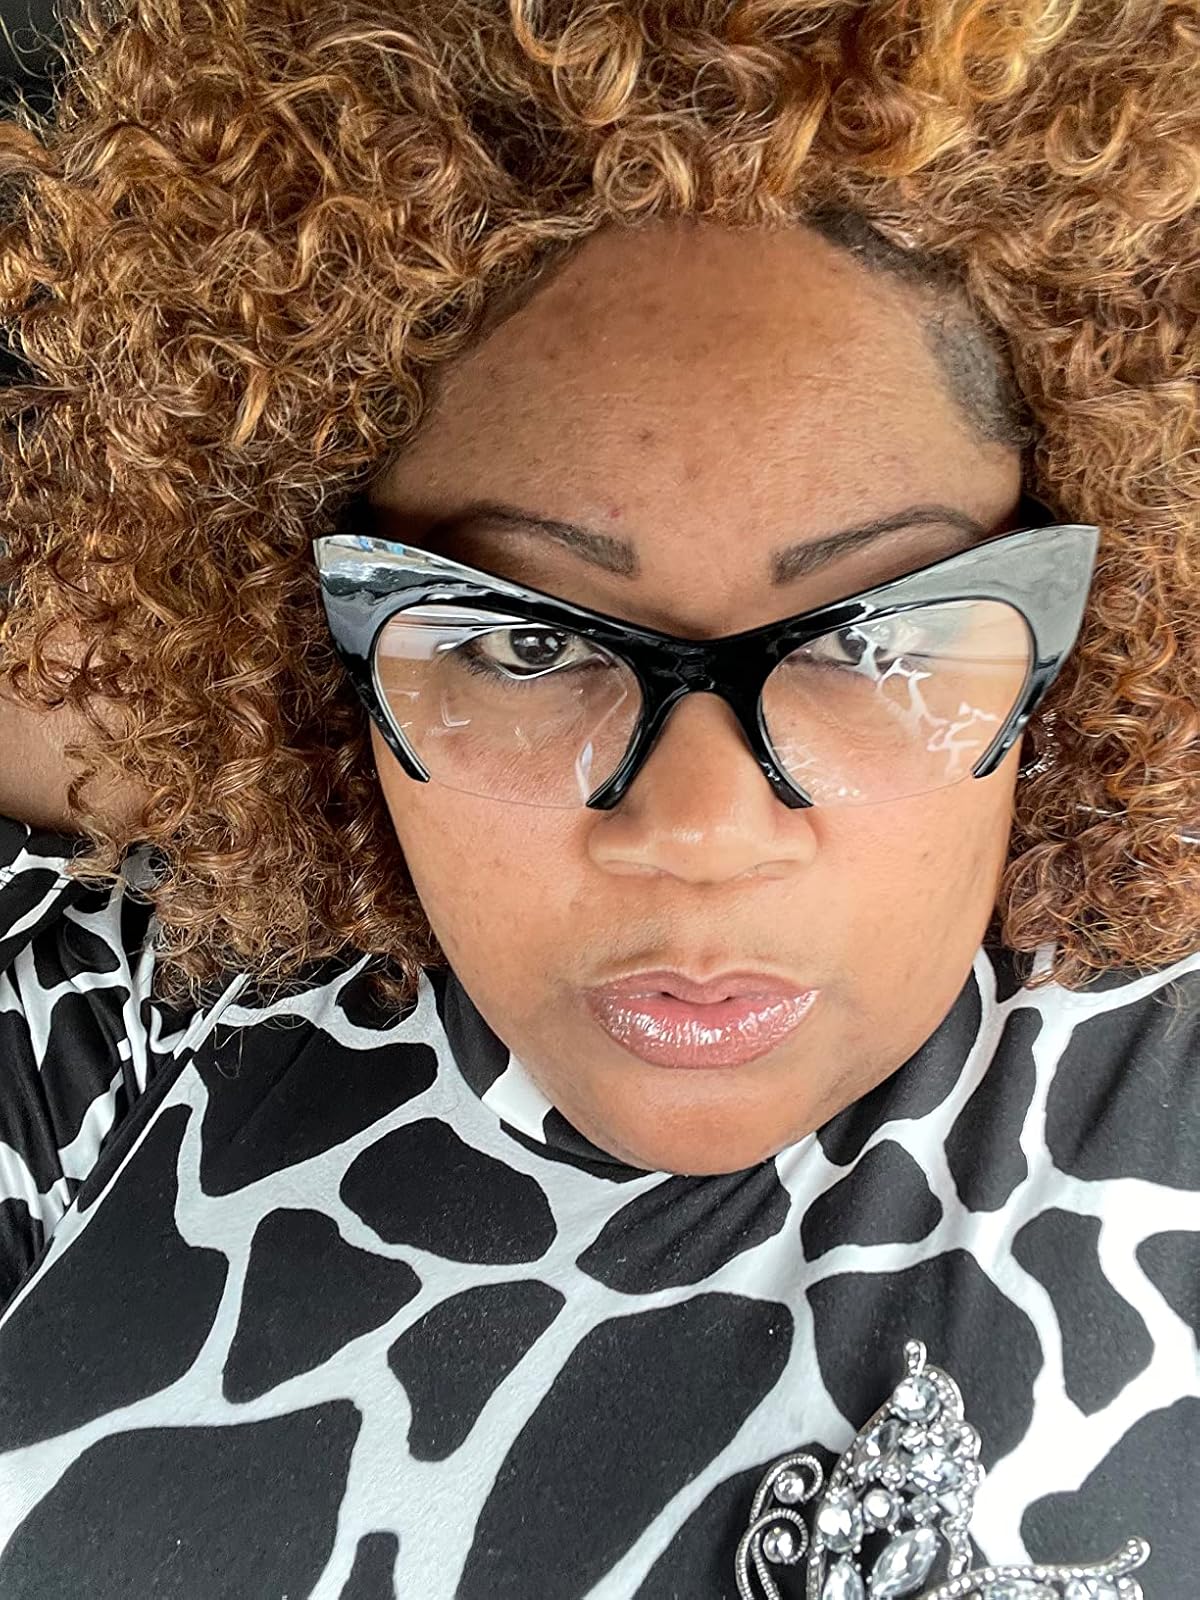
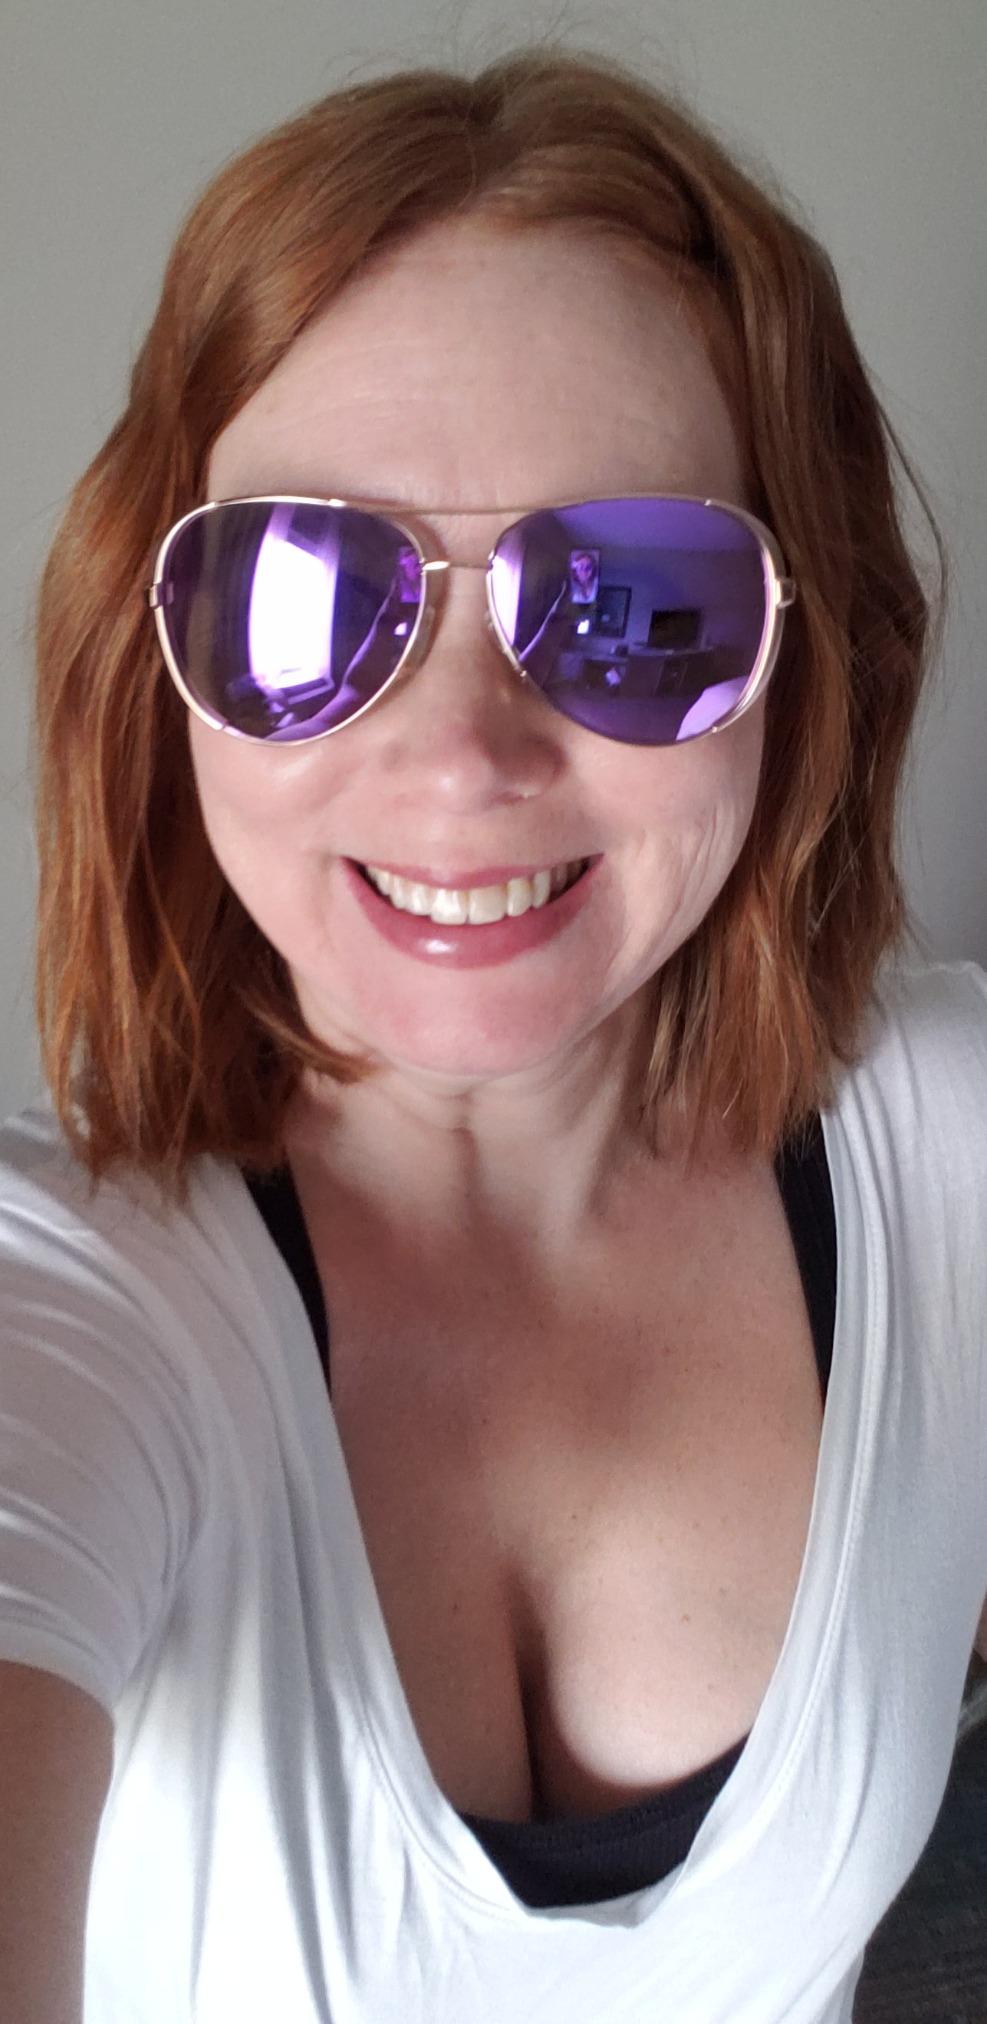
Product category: accessories_sunglasses
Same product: no